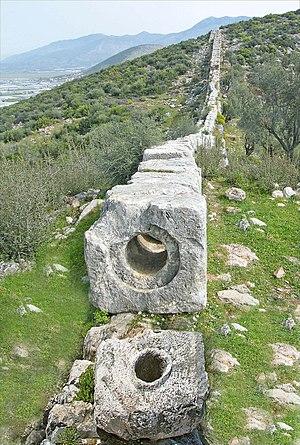
La plomberie est un métier très ancien, dont l'origine remonte à la construction des pyramides en Égypte antique ; attesté par des tuyaux en cuivre vieux de 4 500 ans, c'est un métier qui n'a cessé de s'améliorer et de se développer au cours des siècles et des générations de plombiers qui l'on servi.